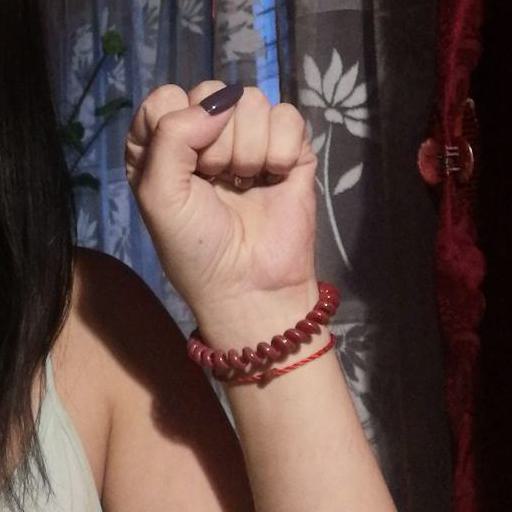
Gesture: fist